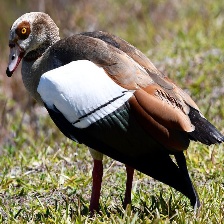
Species: EGYPTIAN GOOSE
Scientific name: ALOPOCHEN AEGYPTIACA
ImageNet parent category: goose